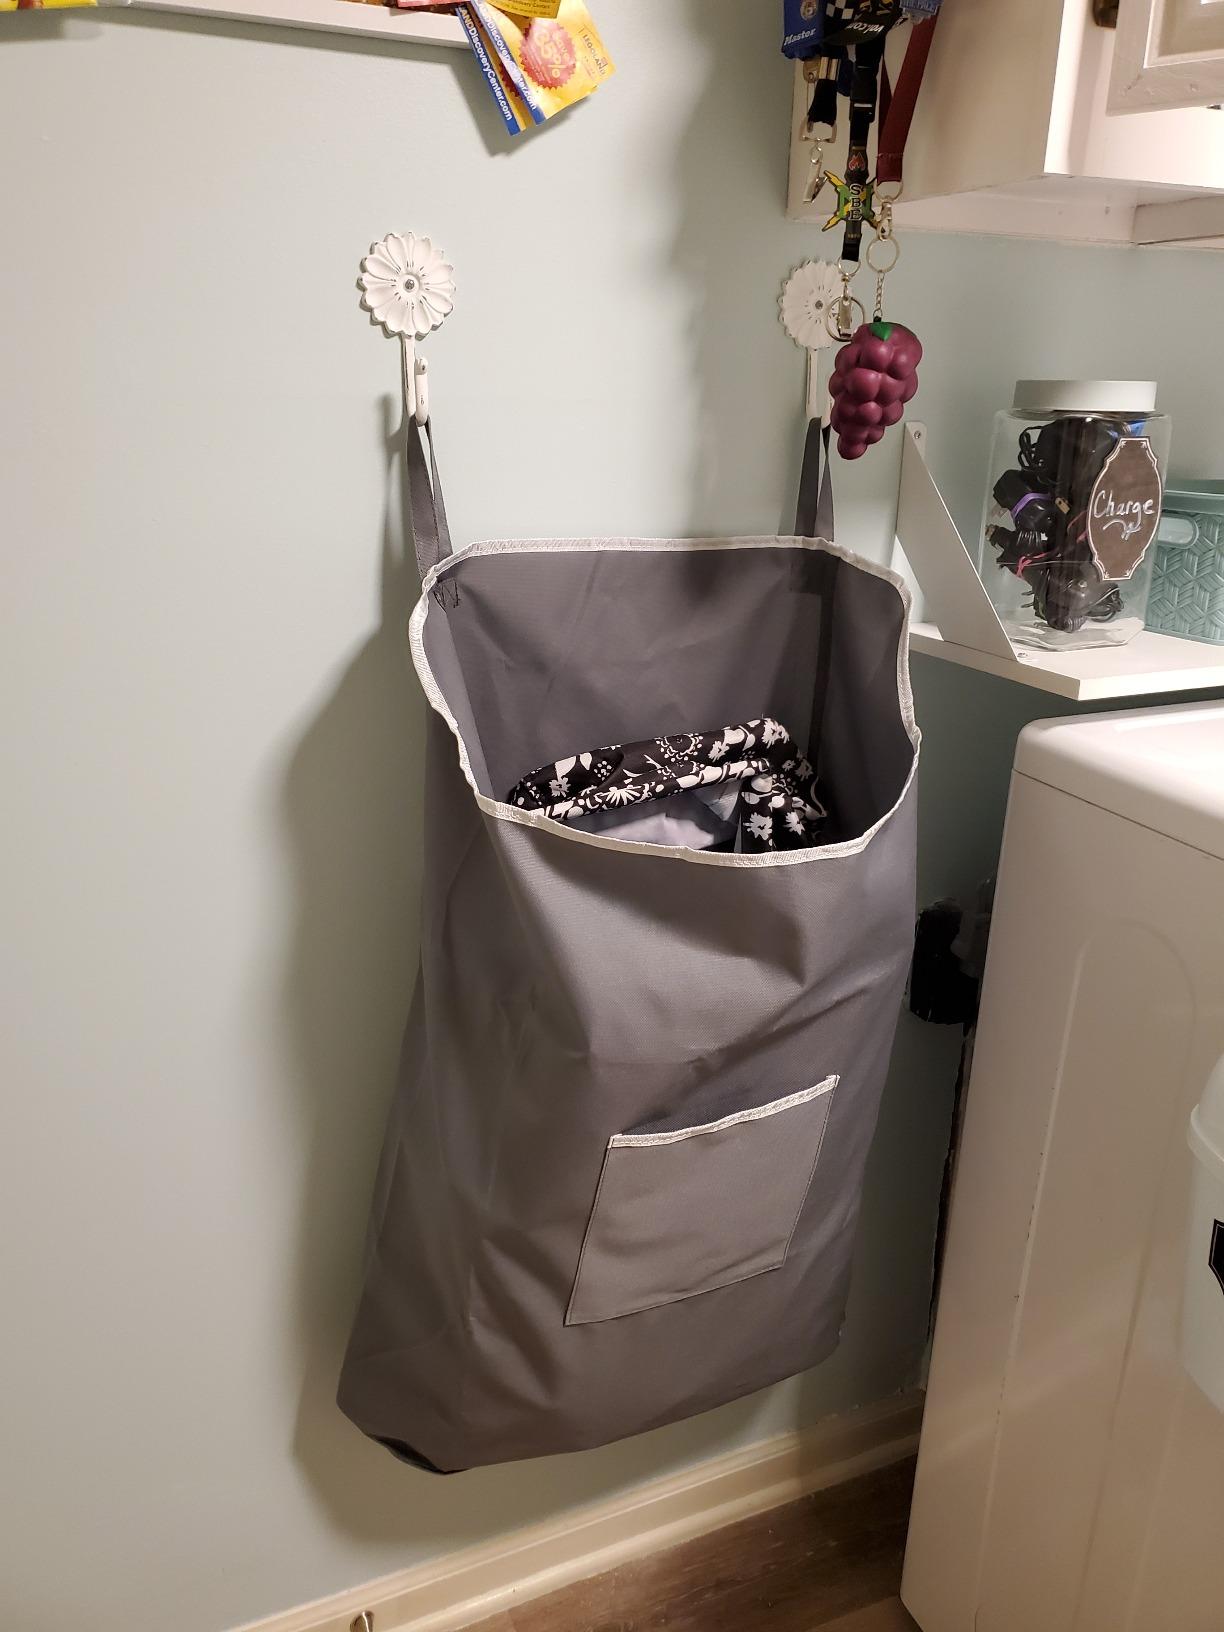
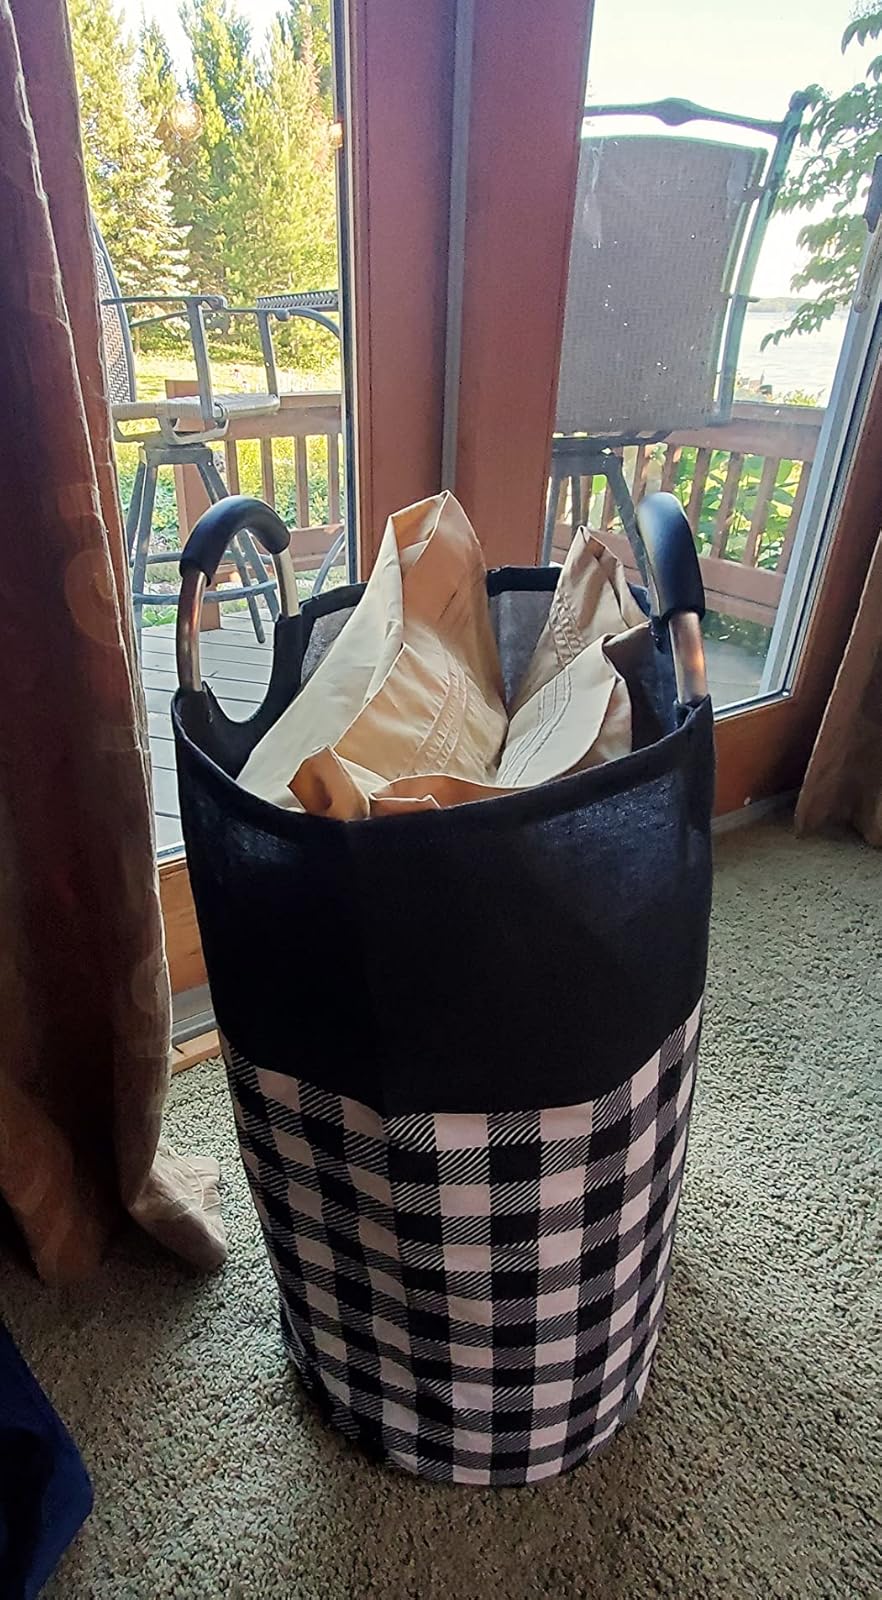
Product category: items_hamper
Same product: no